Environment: real
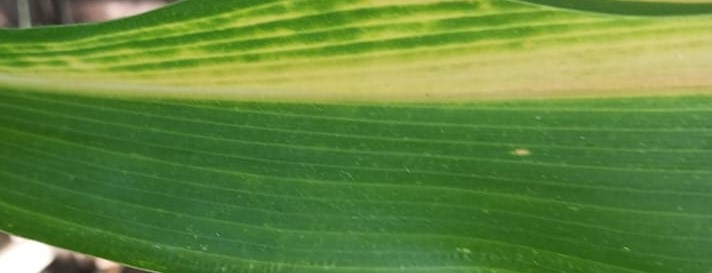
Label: nitrogen_deficiency